Willink van Collenprijs

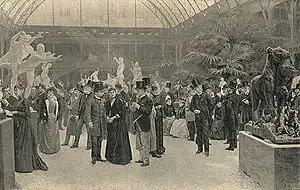
The Pariser Salon in 1890.

The annual art exhibition of the Paris Salon was the most important event, too. It was the centre of the painters of Europe and it was very difficult to be allowed to exhibit there. The Five prizes awarded there were highly desired. It concerned two "Gold Medals" (medals of the 1st class) and three "Silver Medals" (medals of the 2nd class). Moreover, "Recognitions" and "Honorable Mentions" were pronounced. All this needed an answer in the Netherlands.